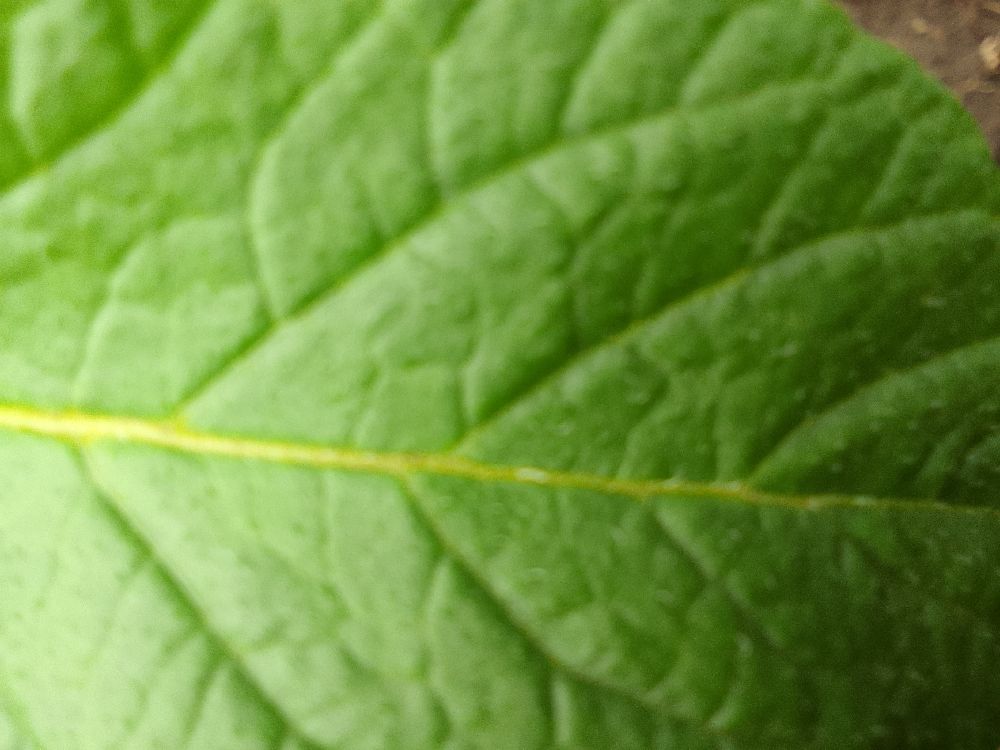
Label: Healthy